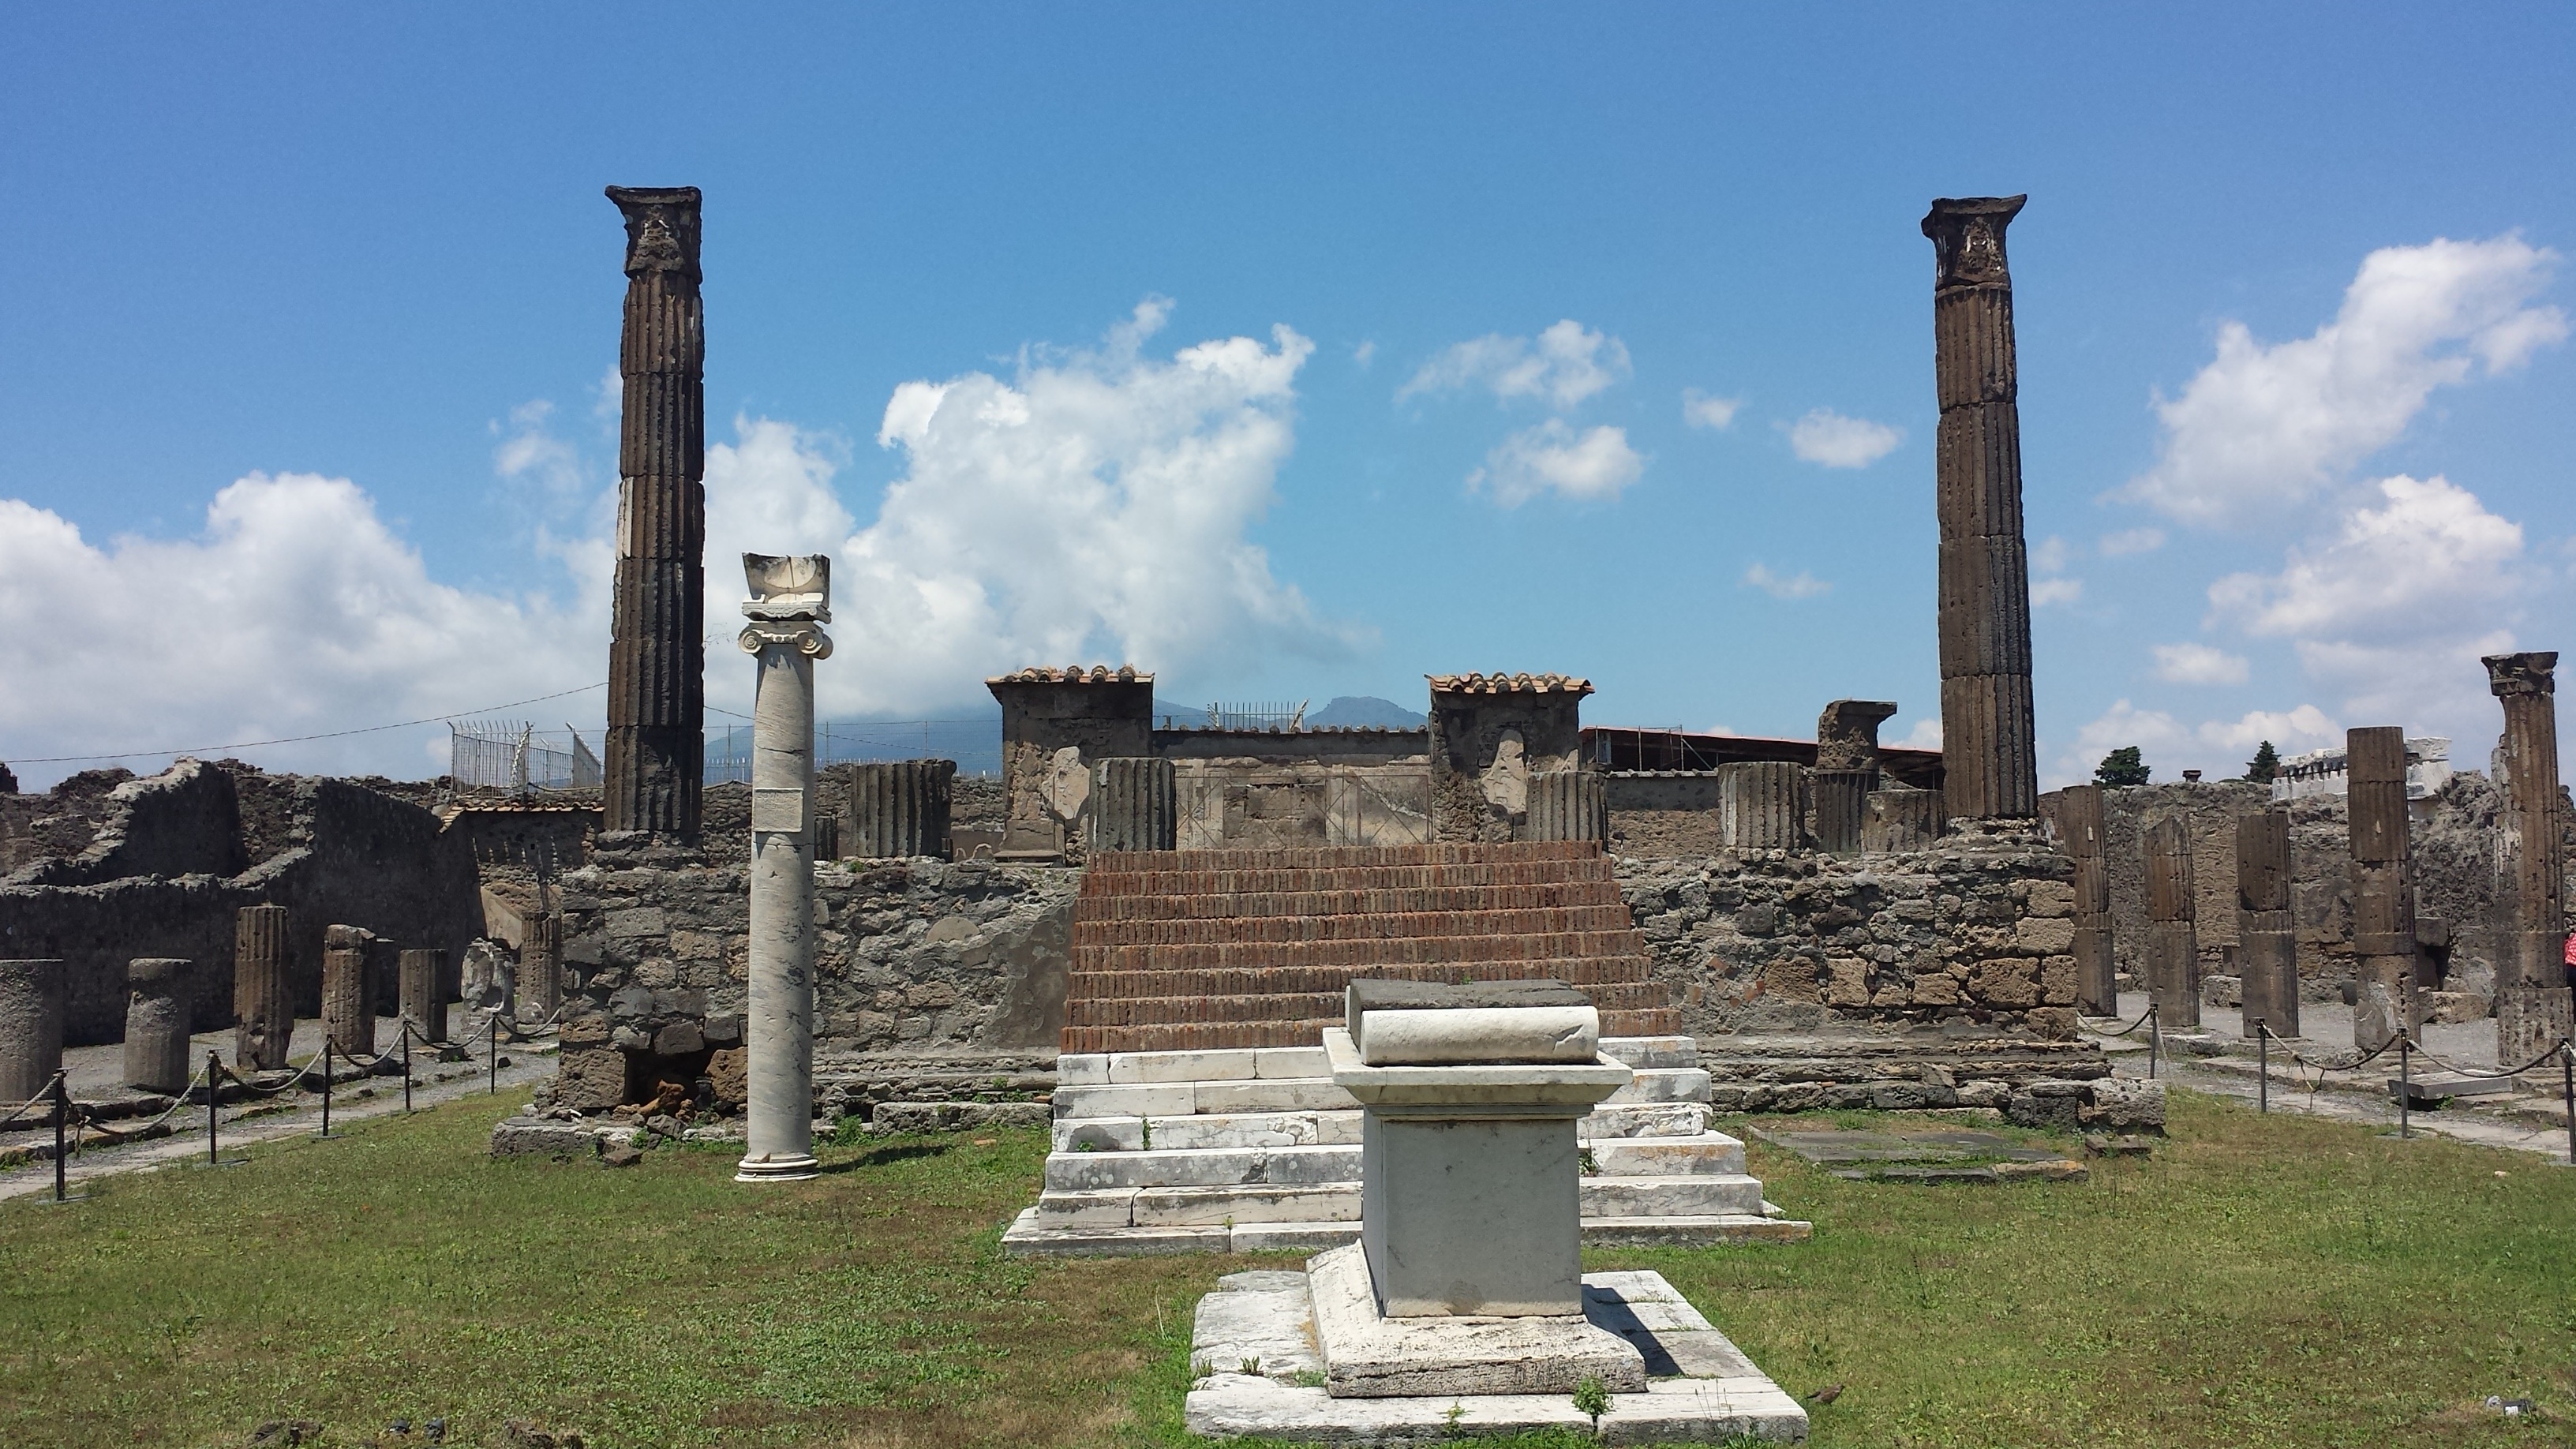
architecture, structure, monument, column, landmark, italy, archaeology, ruins, culture, history, heritage, naples, antiquity, pompeii, archaeological site, excavations, campania, historic site, ancient history, ancient roman architecture